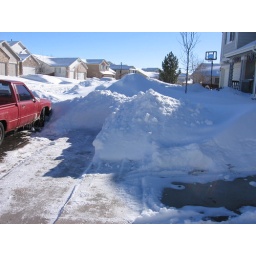
This side of the sidewalk is a lost cause!There are piles of snow all over the roads too!